Neon sign

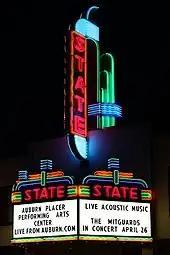
Photograph of a large, elaborate neon sign at night. The word "STATE" is written vertically in red neon tubing on a tower above a marquee. The marquee sign proper below the tower also has an elaborate neon tubing design, including the word "STATE" written horizontally in red neon tubing above each of the two panels facing the camera. A reader board on the front-facing panel has black lettering that says "AUBURN PLACER/PERFORMING ARTS/CENTER/LIVE FROM AUBURN.COM". A second reader board on a side panel says "LIVE ACOUSTIC MUSIC//THE MITGARDS/IN CONCERT APRIL 26".

In the signage industry, neon signs are electric signs lighted by long luminous gas-discharge tubes that contain rarefied neon or other gases. They are the most common use for neon lighting, which was first demonstrated in a modern form in December 1910 by Georges Claude at the Paris Motor Show.